Sisu M-161

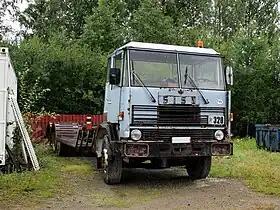
Sisu M-162CZT 6×2

Sisu M-series is a 2–4-axle forward control lorry model series made by the Finnish heavy vehicle producer Suomen Autoteollisuus (SAT) in 1969–1984. The series consists of 4×2-driven M-161, 6×2-driven M-162, 6×4-driven M-163 and 8×2-driven M-168. Typical applications were logging trucks, tankers and long-distance transportation haulers which pulled conventional and semi-trailers. The permissible payloads varied from ca. 9 tonnes up over 18 tonnes.